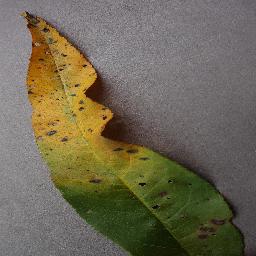
Label: Peach___Bacterial_spot